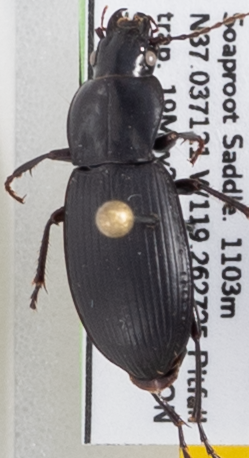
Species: Pterostichus ordinarius
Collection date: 2021-05-19 04:00:00
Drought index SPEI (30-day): -1.226
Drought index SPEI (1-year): -2.09
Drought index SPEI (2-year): -1.69